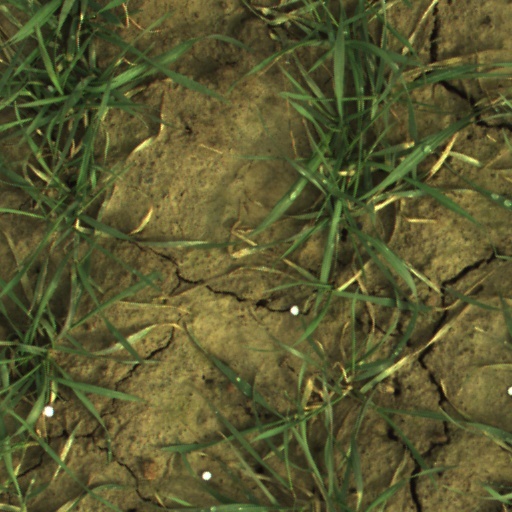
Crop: wheat